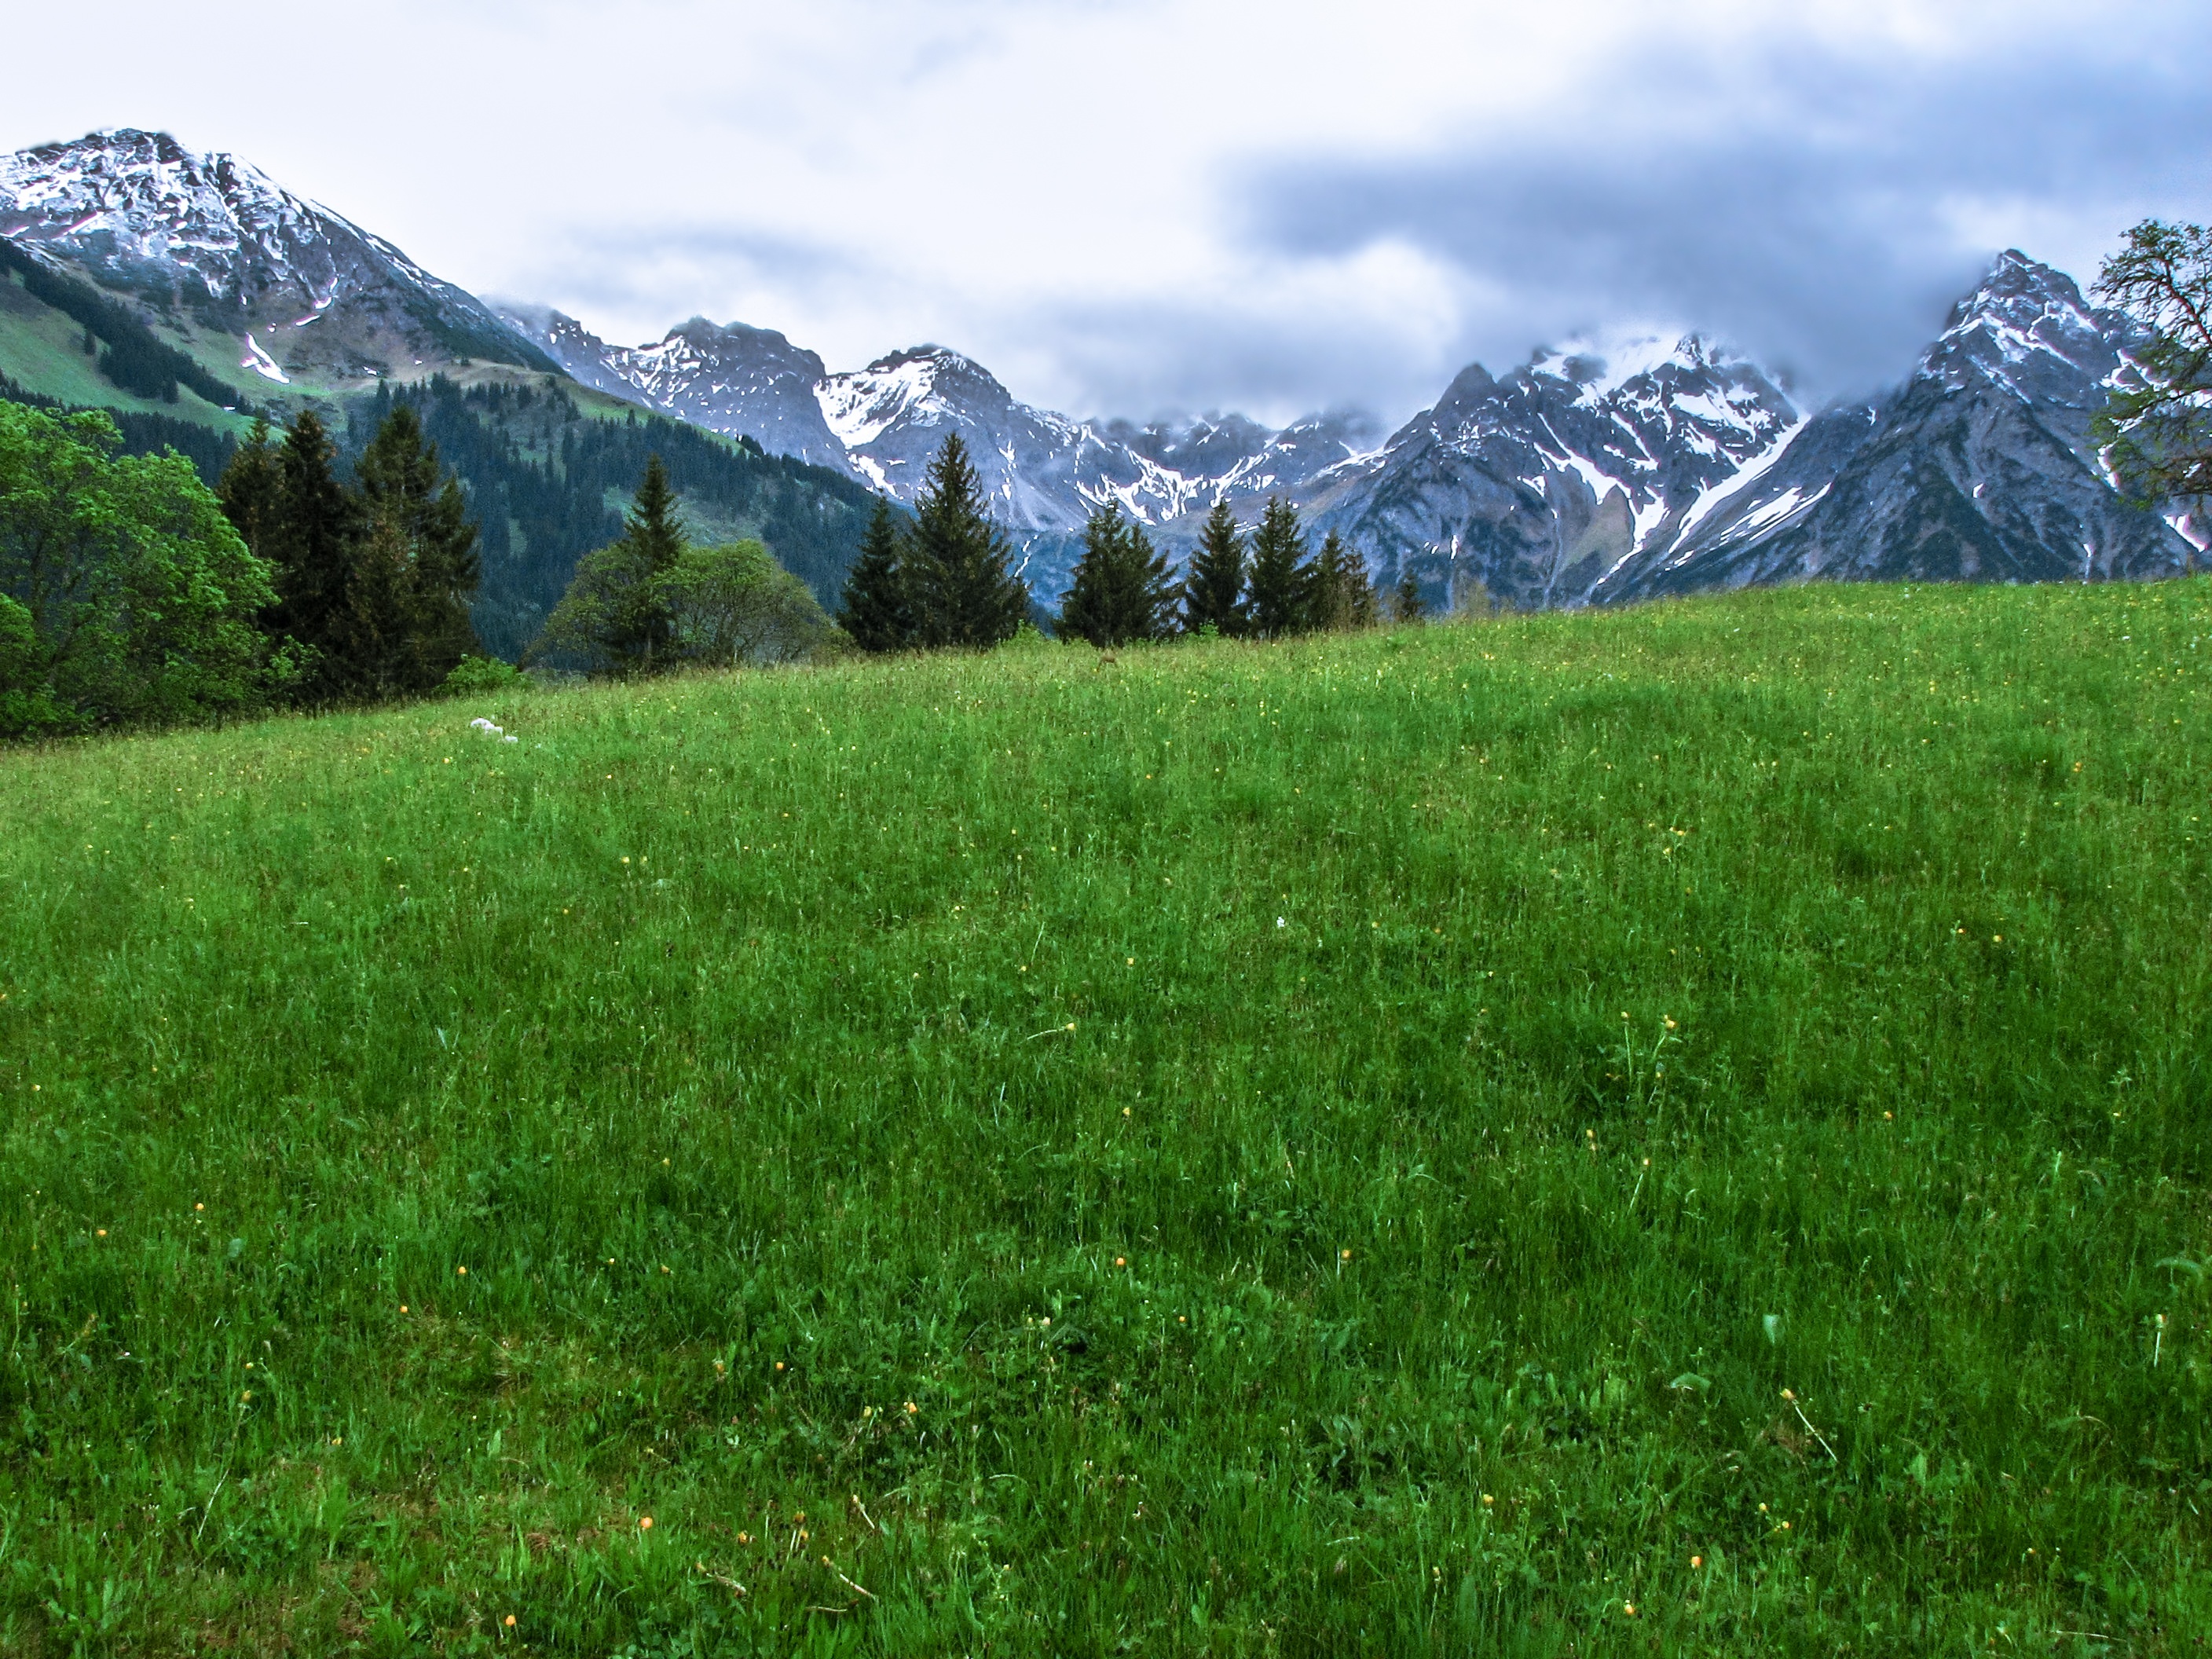
landscape, grass, wilderness, mountain, hiking, field, lawn, meadow, prairie, hill, flower, valley, mountain range, green, hike, pasture, alpine, highland, ridge, plain, austria, mountains, alps, grassland, plateau, woodland, habitat, ecosystem, flower meadow, rural area, landform, alpine meadow, kleinwalsertal, mountain hike, natural environment, geographical feature, mountainous landforms